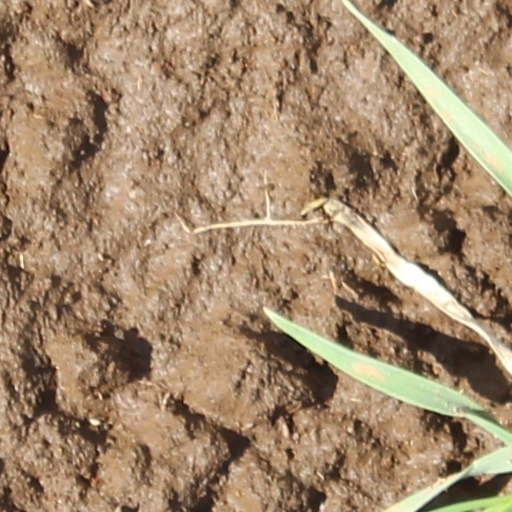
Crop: wheat